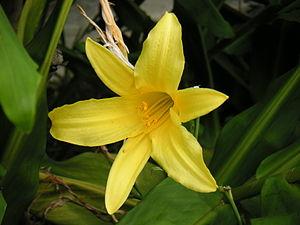
Hemerocallis minor, également connu sous le nom de lis du jour nain, de lis à feuilles larges et de petit hémérocalle est une espèce de plantes à fleurs du genre Hemerocallis. Il est originaire du nord de l'Asie. La plante atteint une hauteur de 0,5 m. Ses larges fleurs jaunes sont sans odeur. C'est une plante hermaphrodite, pollinisée par des insectes tels que les abeilles à miel.